Július Torma

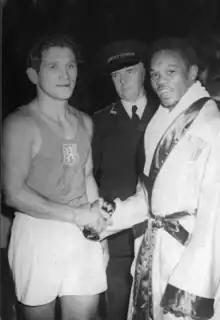
This is a photo of 1948 Olympic Welterweight Boxing Champion Július Torma (L) being congratulated by runner-up Hank Herring (R) of the USA

Július Torma (7 March 1922 – 23 October 1991) was a Slovak boxer competing for Czechoslovakia. He won the gold medal at the Olympic Games in 1948 for Czechoslovakia in the category up to 67 kg. He competed in three consecutive Summer Olympics (1948, 1952 and 1956).